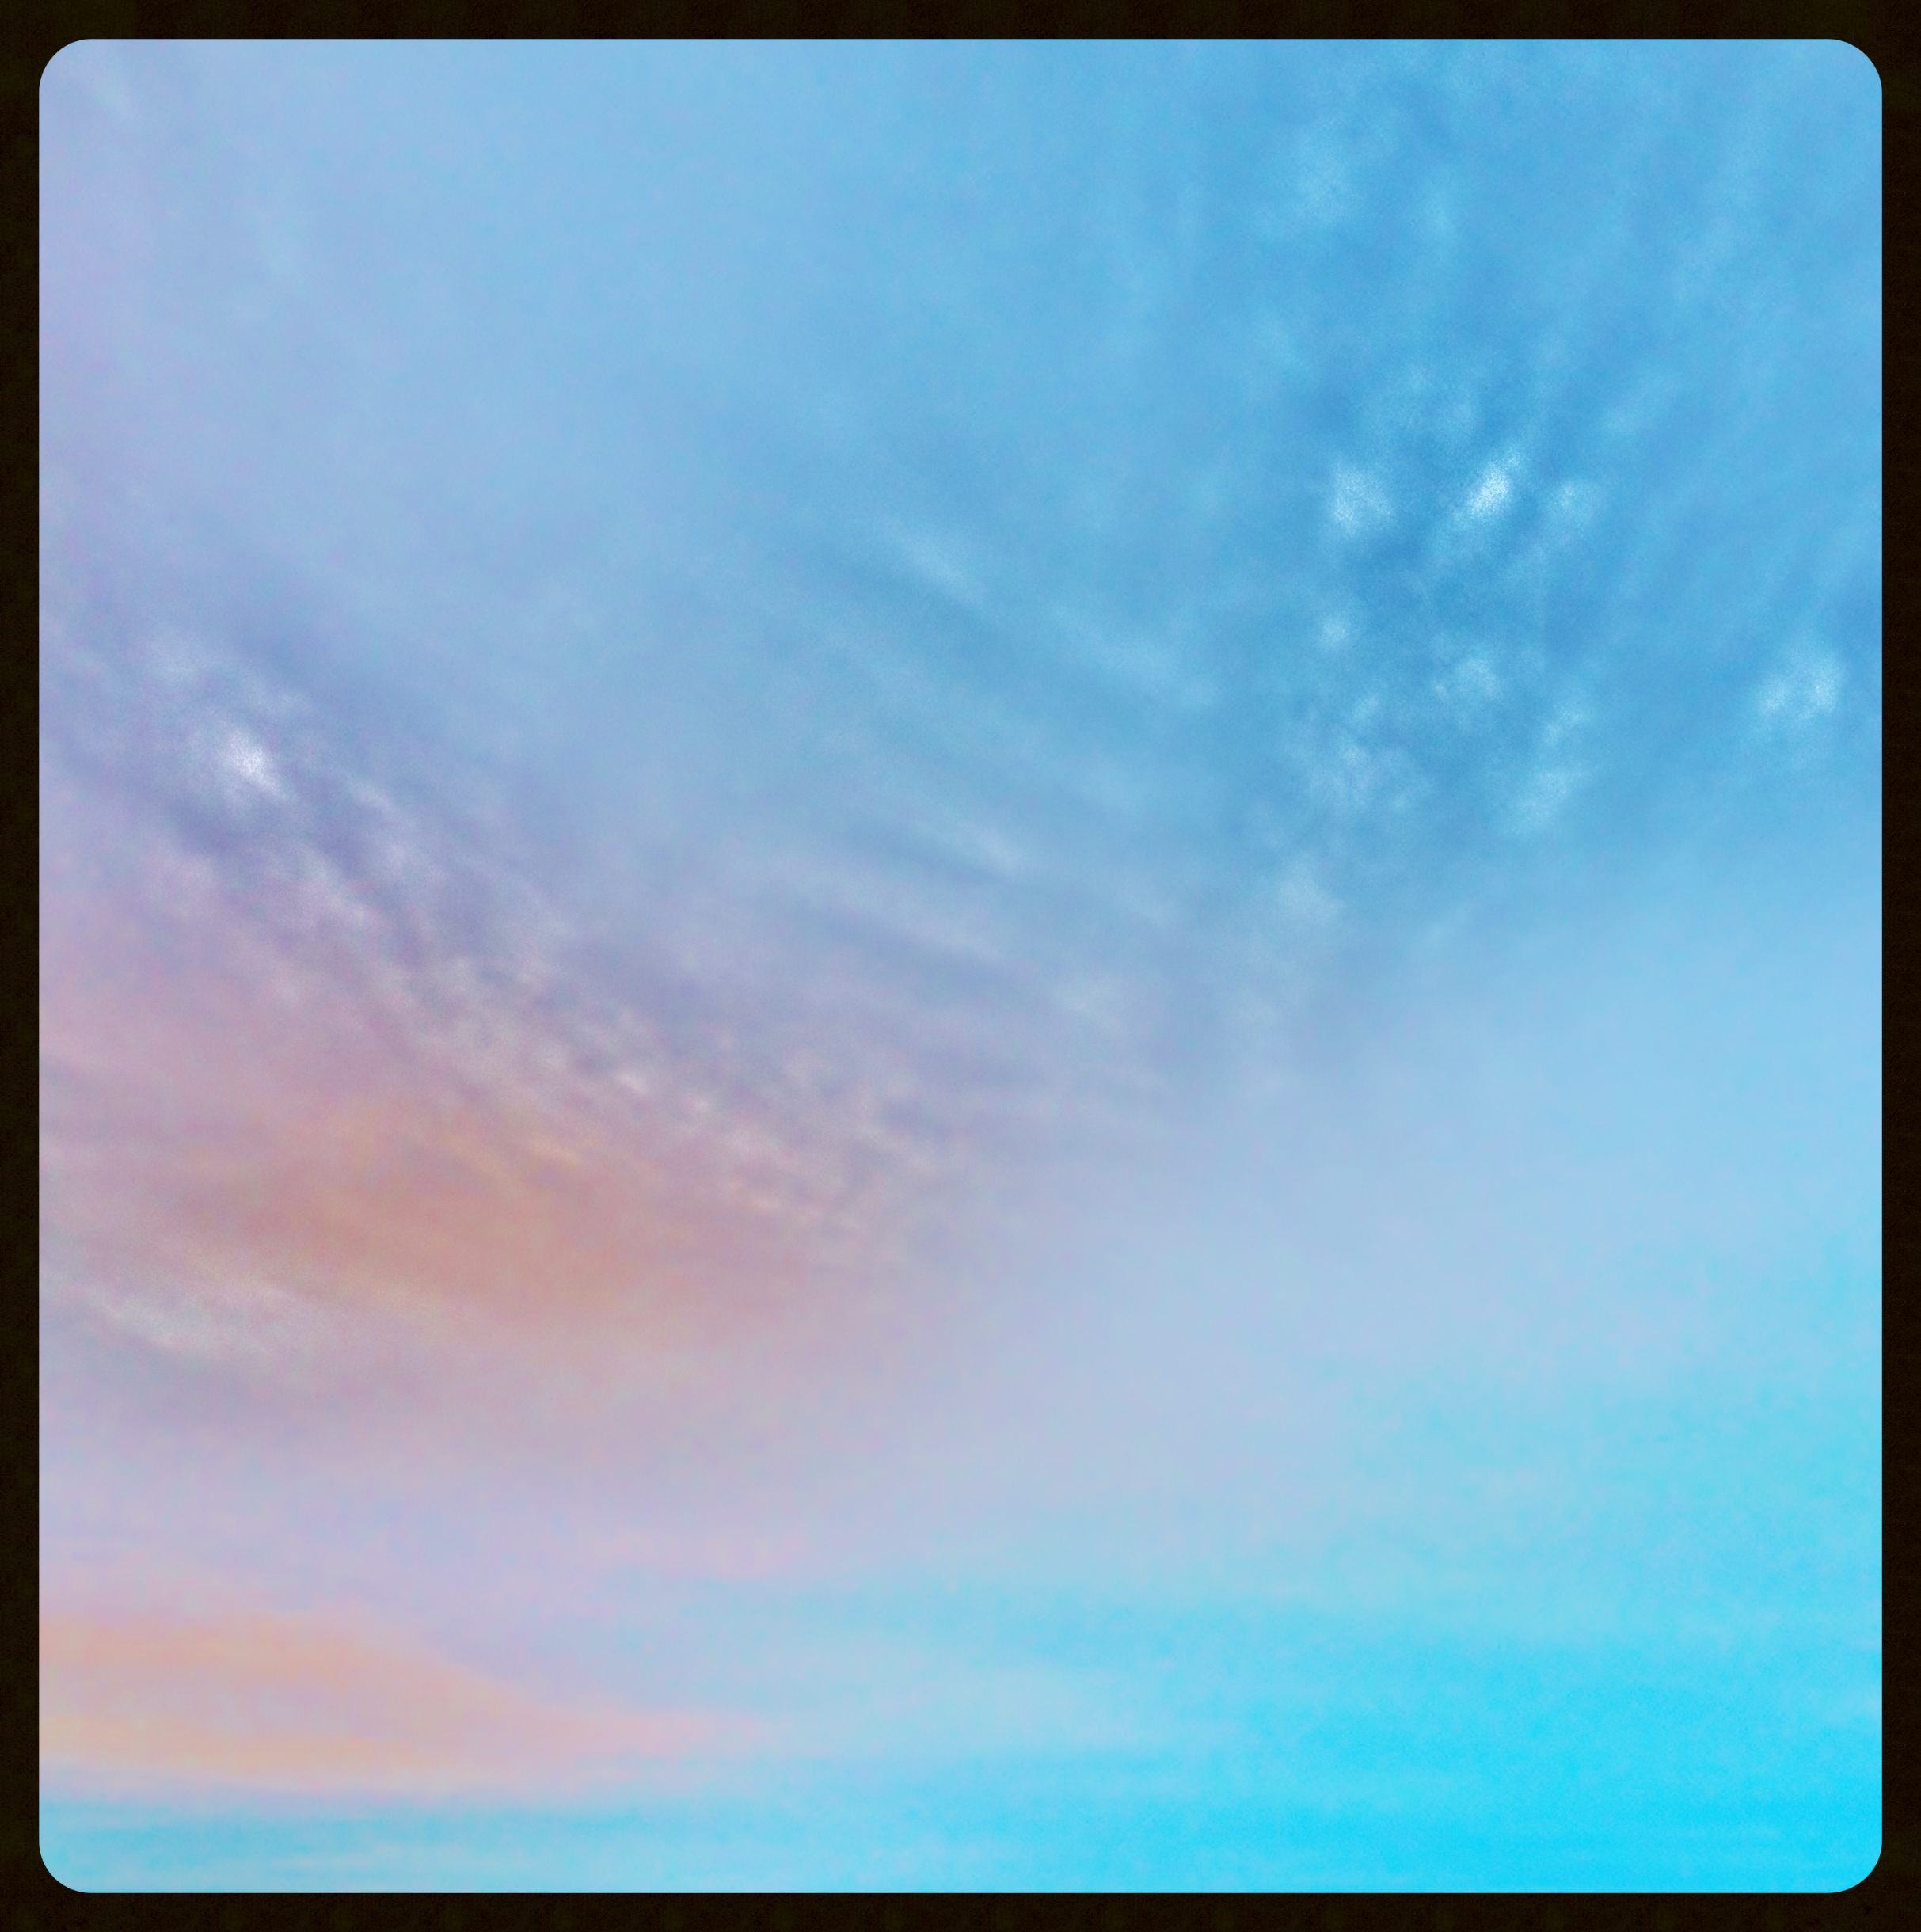
horizon, cloud, sky, sunlight, atmosphere, blue, floating, castles, shape, curious, whimsical, shockofthenew, imaginary, wayout, dreamlike, visionary, brightside, pieinthesky, oncloudnine, highflown, castlesinthesky, hopefulprospect, meteorological phenomenon